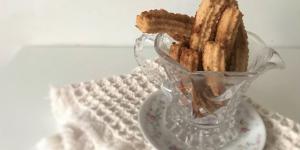
churros de avena